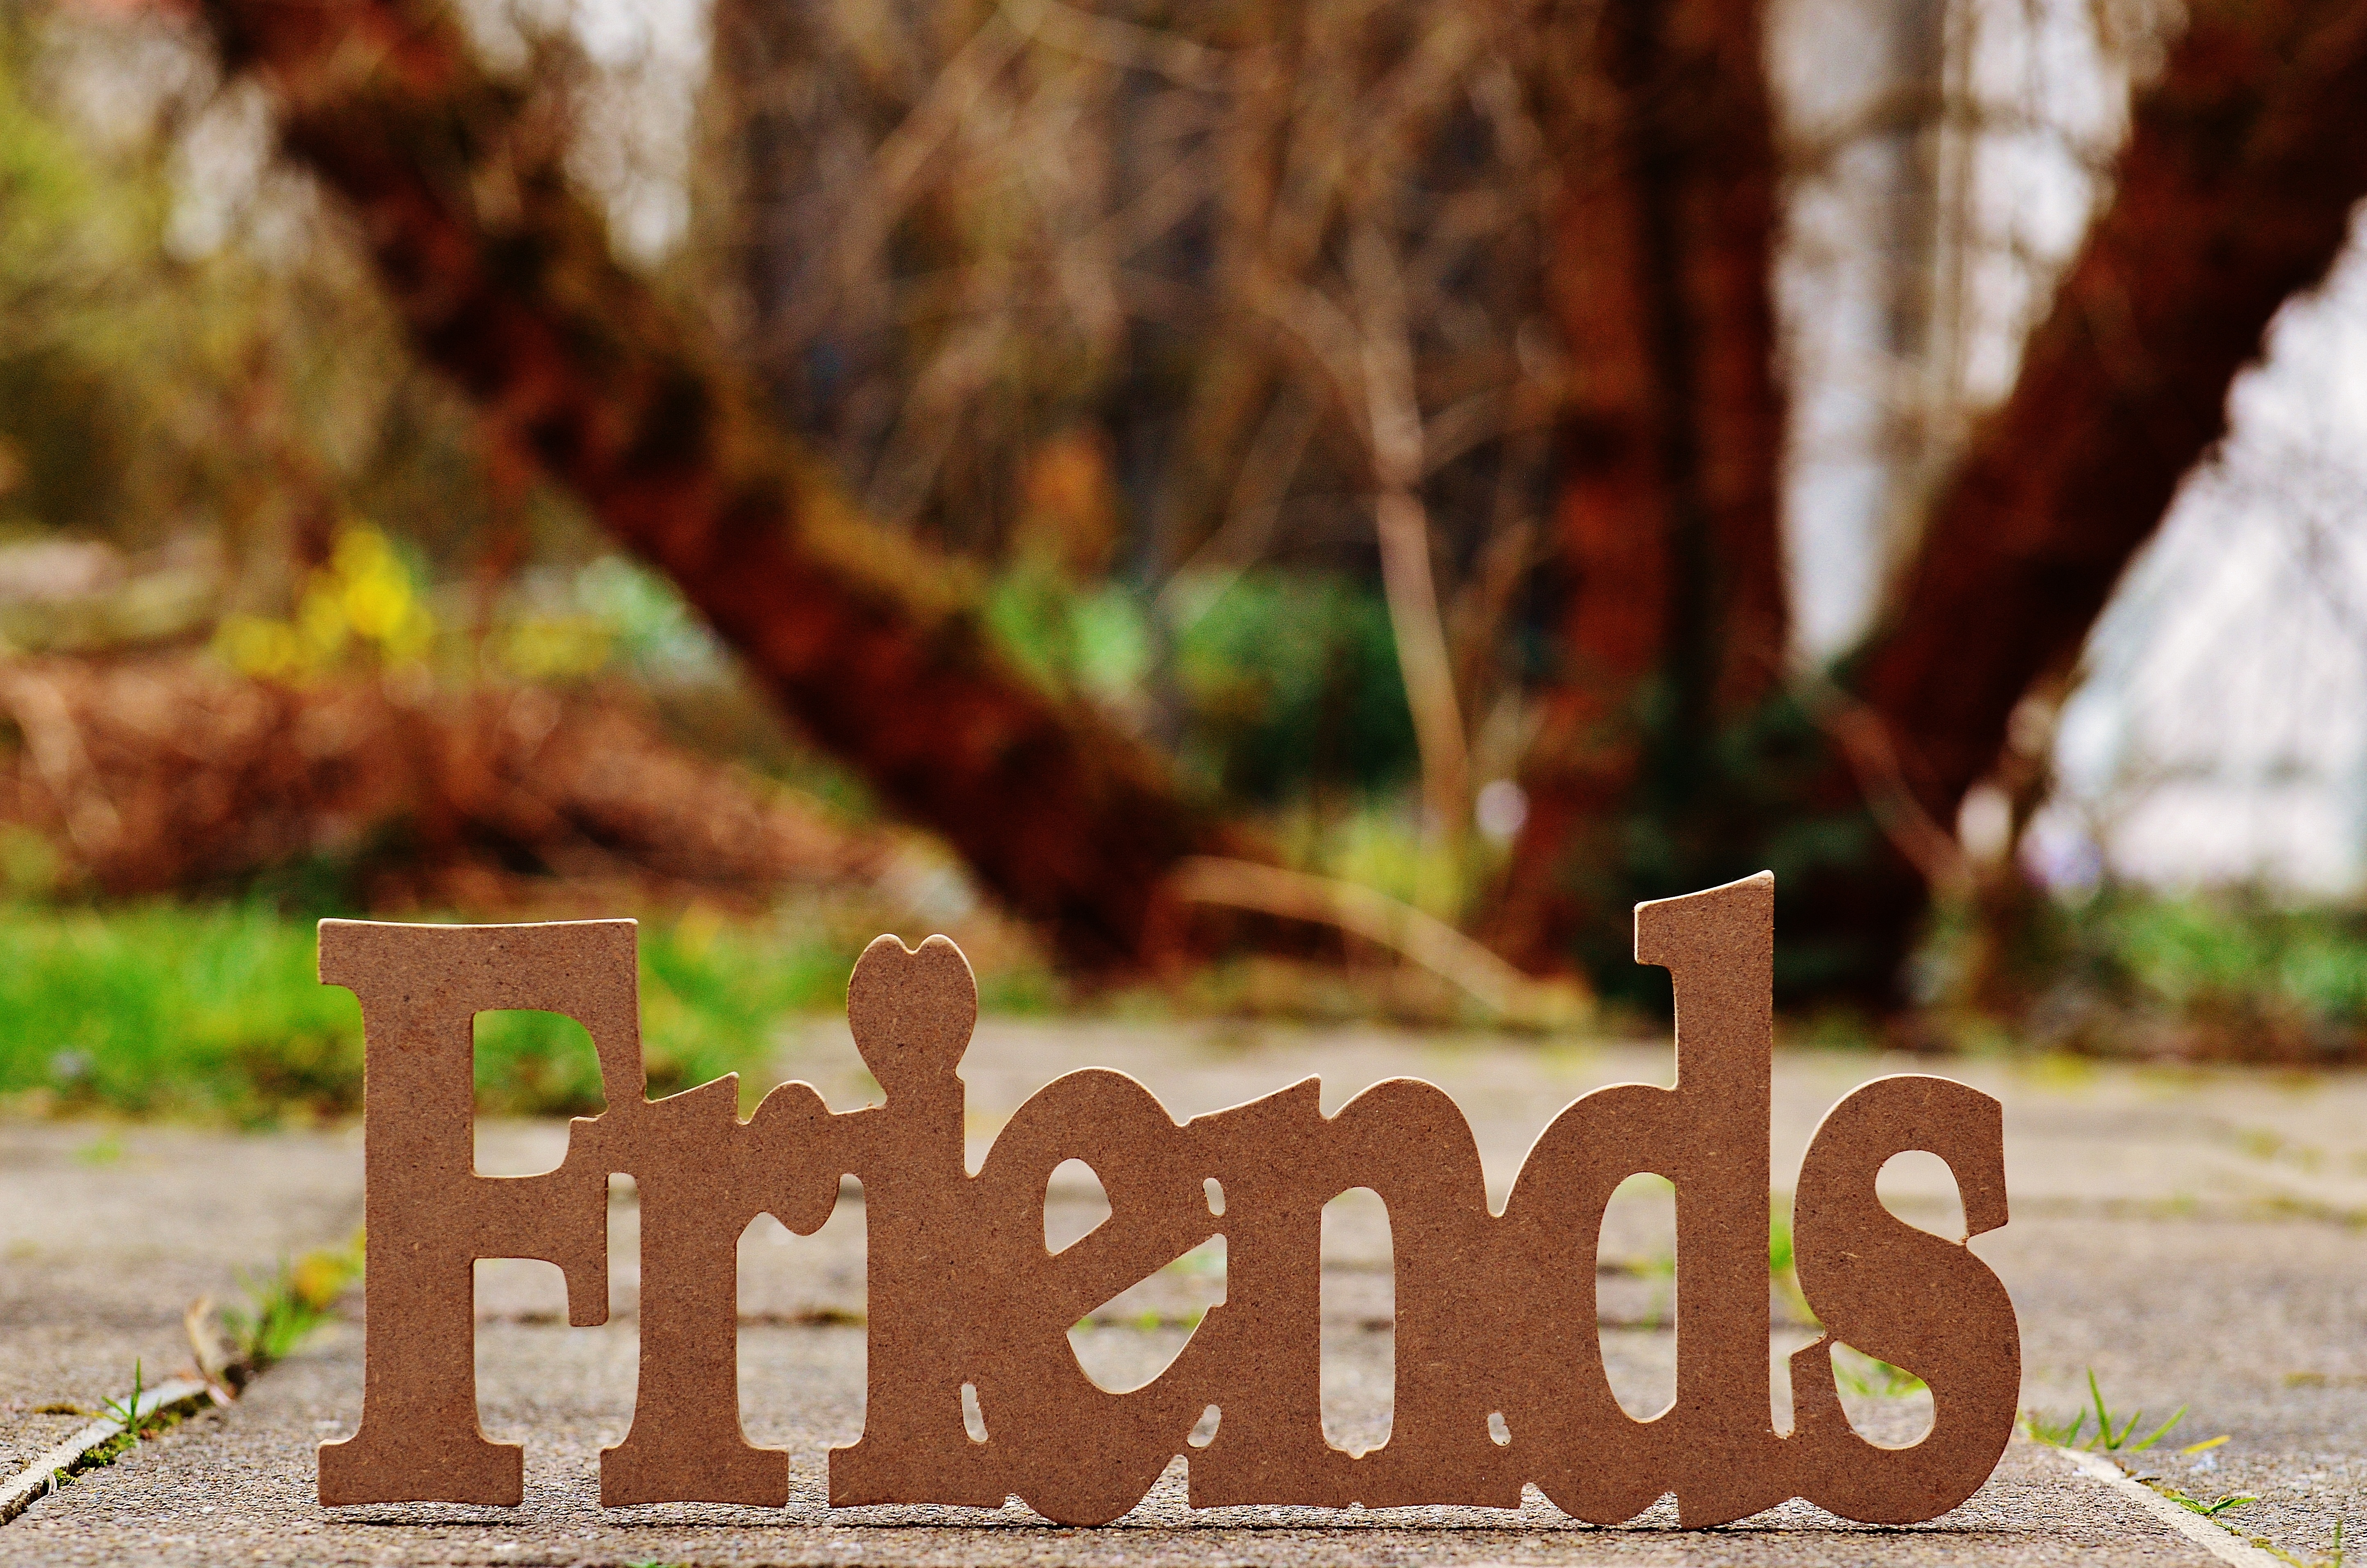
tree, wood, leaf, love, green, autumn, soil, friendship, together, season, friends, loyalty